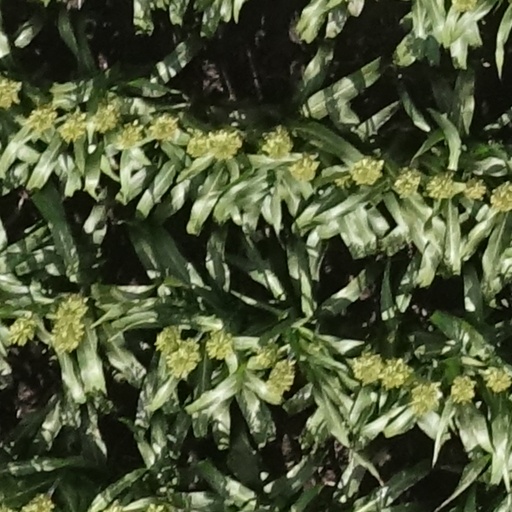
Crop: sorghum